De Havilland Dragon

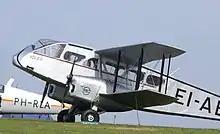
EI-ABI "Iolar" in 2012

The engines and fuel tanks were recovered from "Seafarer" and used in another Dragon named "Seafarer II". After three attempts to take off from Wasaga Beach, Ontario, Canada, for Baghdad, Iraq, the attempt was abandoned and the aircraft was sold. On 8 August 1934, the new owners, James Ayling and Leonard Reid, took off in the Dragon, renamed "Trail of the Caribou", from Wasaga Beach in another attempt at the distance record. Although the intended target was Baghdad, throttle problems forced the attempt to be abandoned, and "Trail of the Caribou" landed at Heston Aerodrome, an airfield west of London, in Middlesex, England, after 30 hours 55 minutes, making the first non-stop flight between the Canadian mainland and Britain.